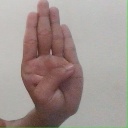
अक्षर: ब